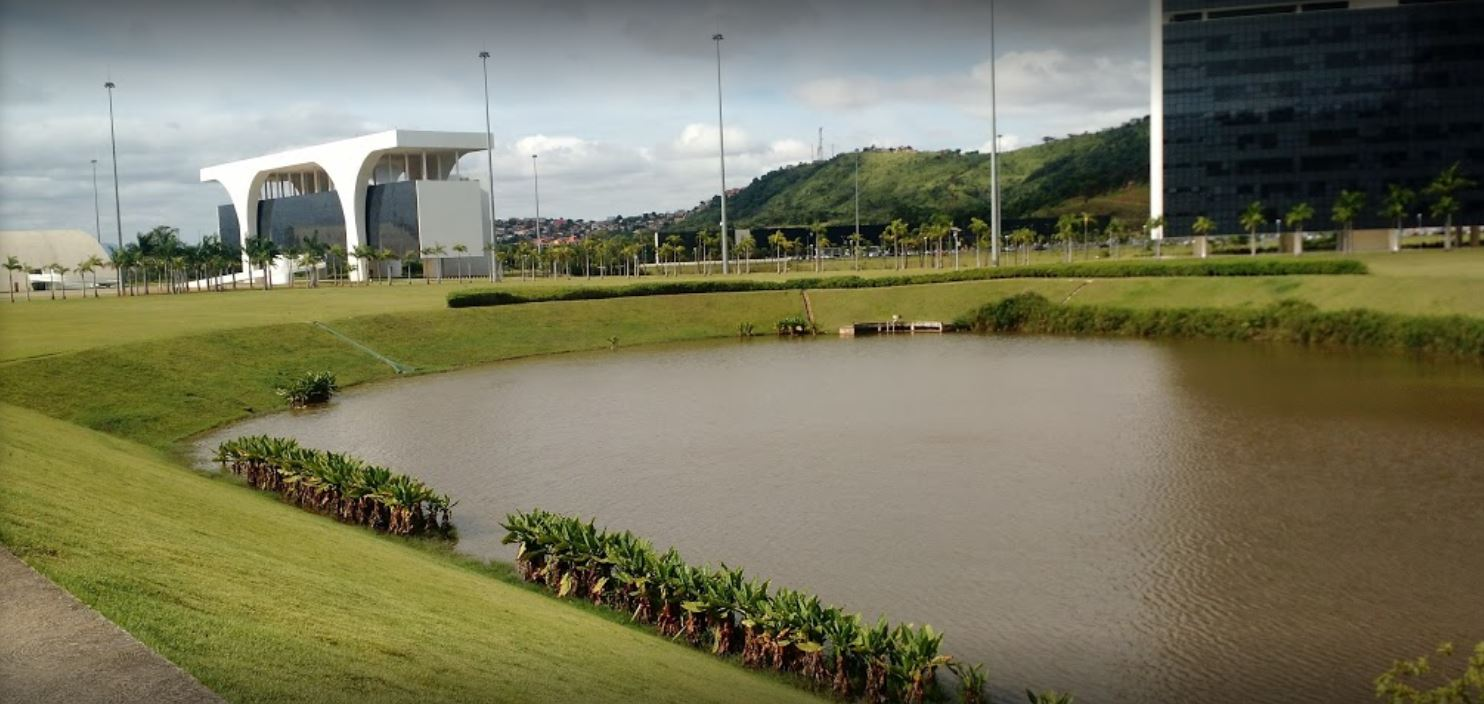
Fire: no
Smoke: no